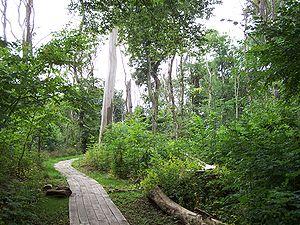
Le parc national de Dalby Söderskog est un parc national situé en Scanie, au sud de la Suède. Il est situé dans la commune de Lund, près de Dalby. Il a été établi en 1918, car on pensait qu'il s'agissait d'une zone de forêt primaire. En réalité, la zone avait été utilisée auparavant comme zone de pâture. Le sol étant constitué en grande partie de calcaire, la flore est riche, avec en particulier de nombreuses fleurs printanières.